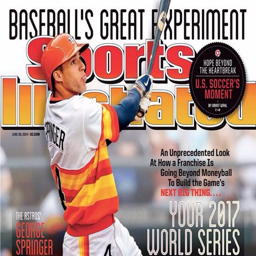
the story behind the cover that predicted the run years ago